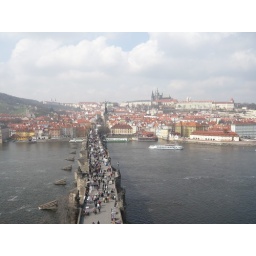
charles bridge and the castle in the distance